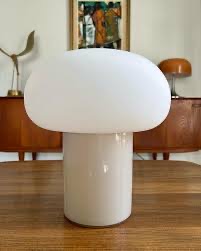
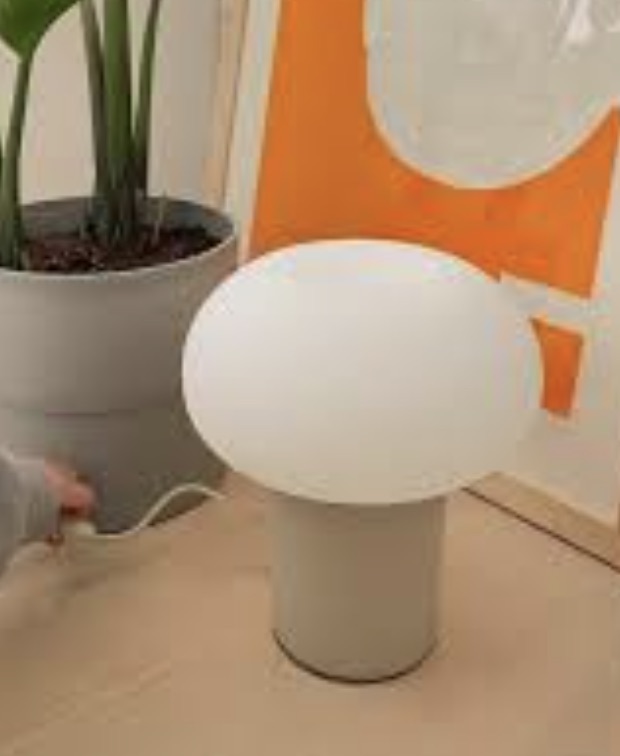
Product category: misc
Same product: yes